Dutch cuisine

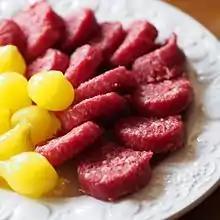
"Ossenworst" with Amsterdam onions.

For centuries this region has provided prominent Dutch cheeses, named after the cities where each cheese was sold. Recorded history of Gouda cheese arguably starts in 1184, making it one of the oldest cheeses that is still in production using its original recipe. Edam cheese, traditionally produced in small waxed spheres, has been made since the 14th century. These cheeses are made with full-fat milk, and thus they are not by-products of butter production; the young varieties have a milky flavour.